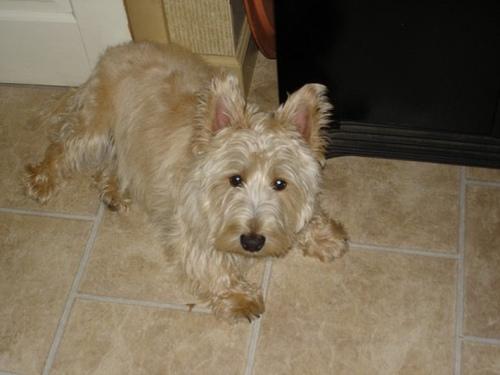
Breed: scottish terrier